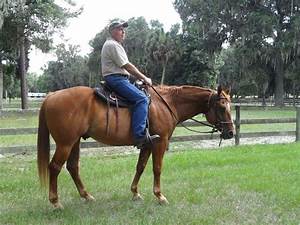
Label: horse